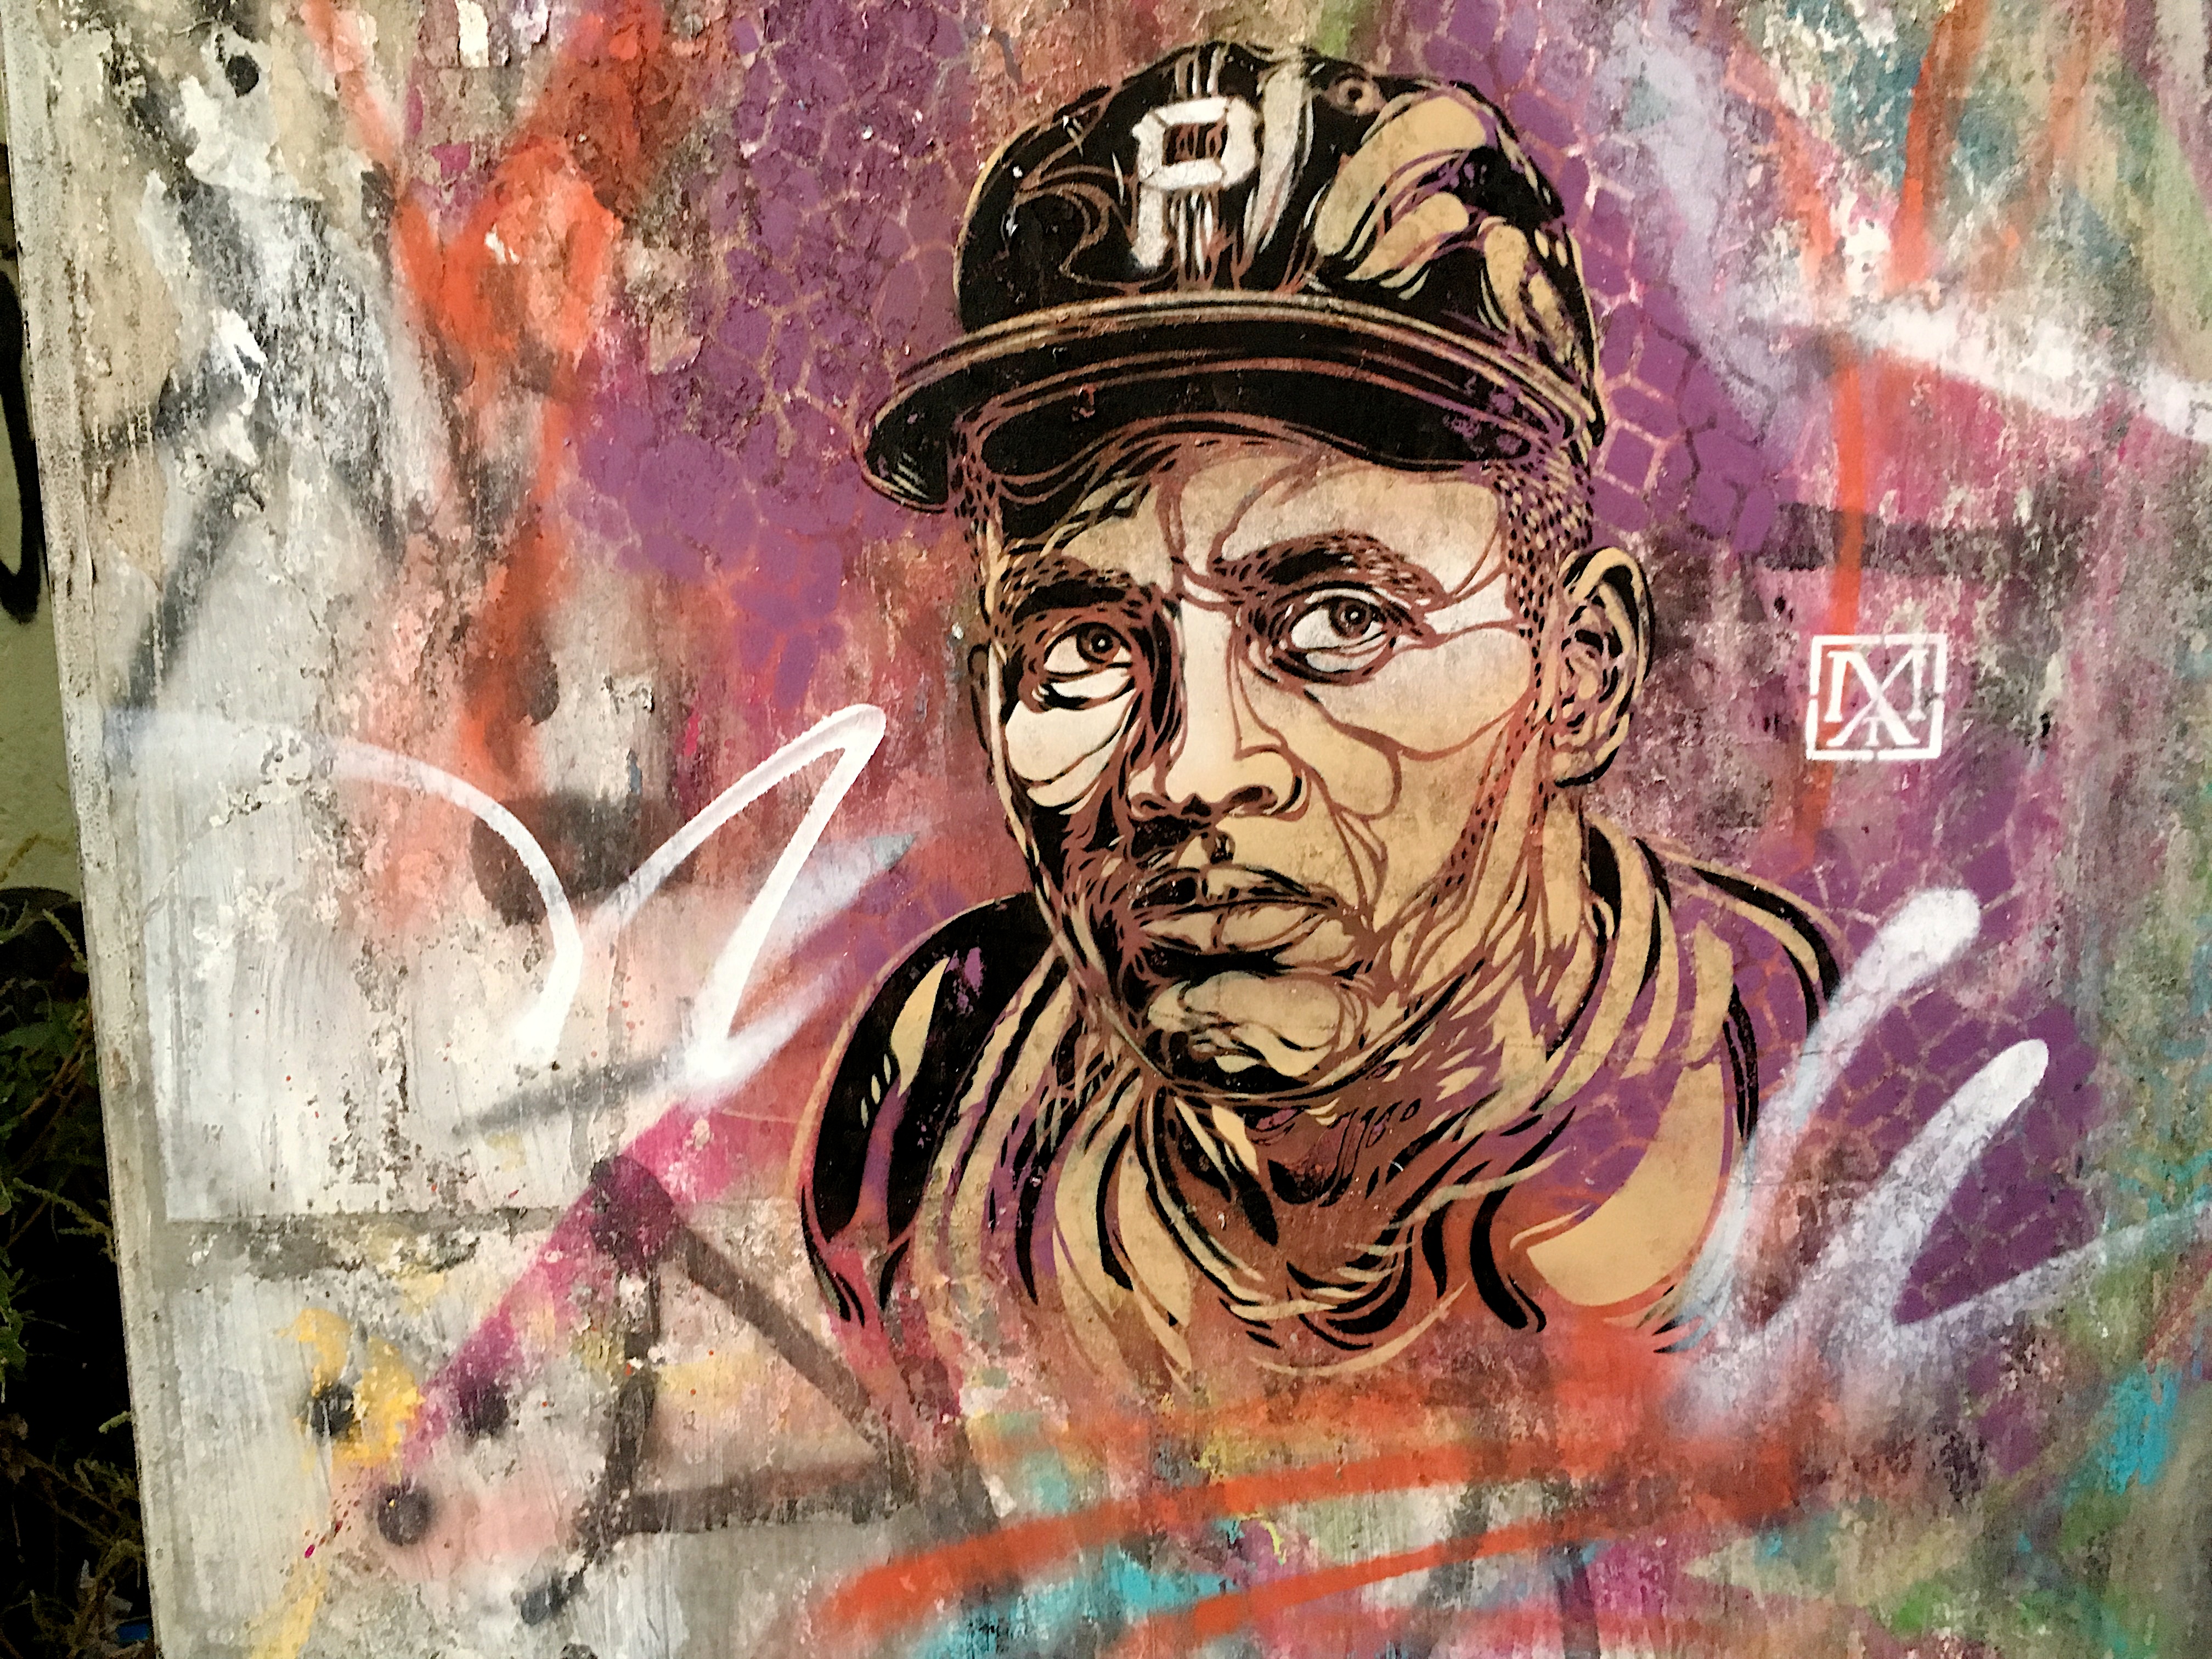
graffiti, street art, art, illustration, streetart